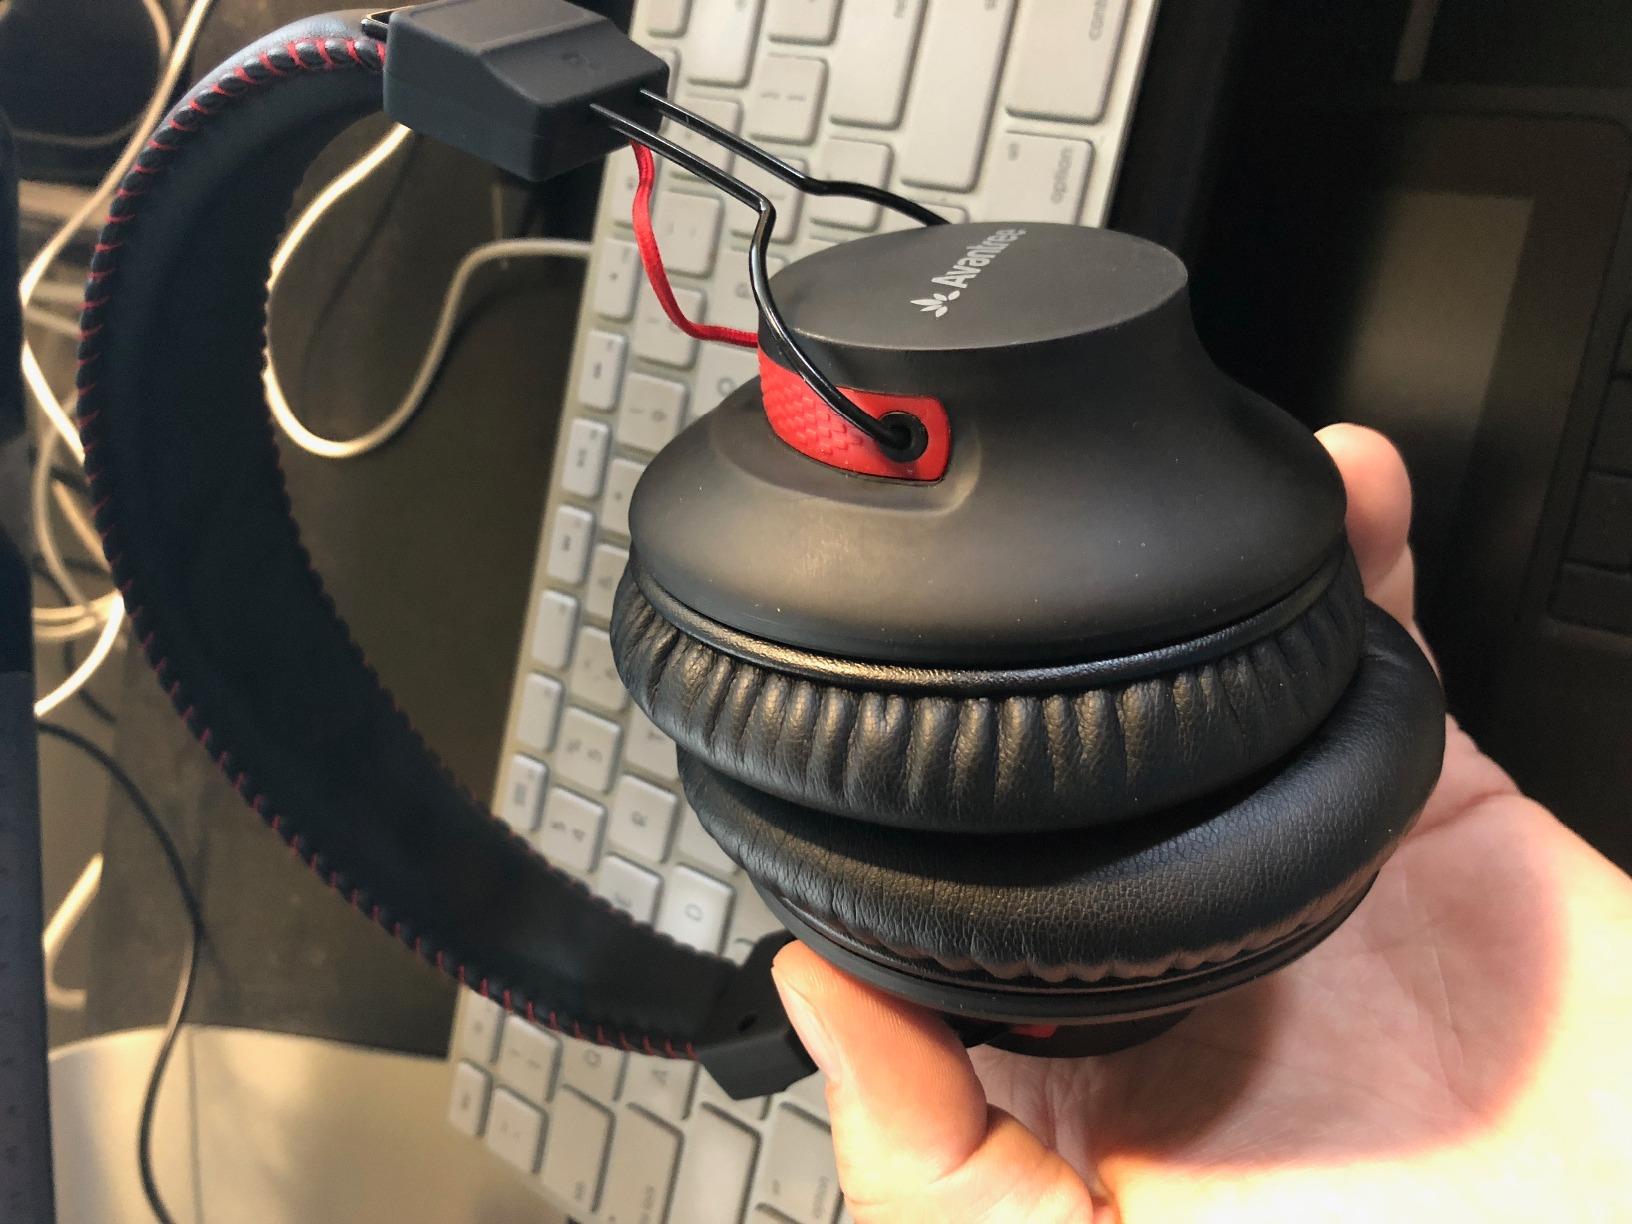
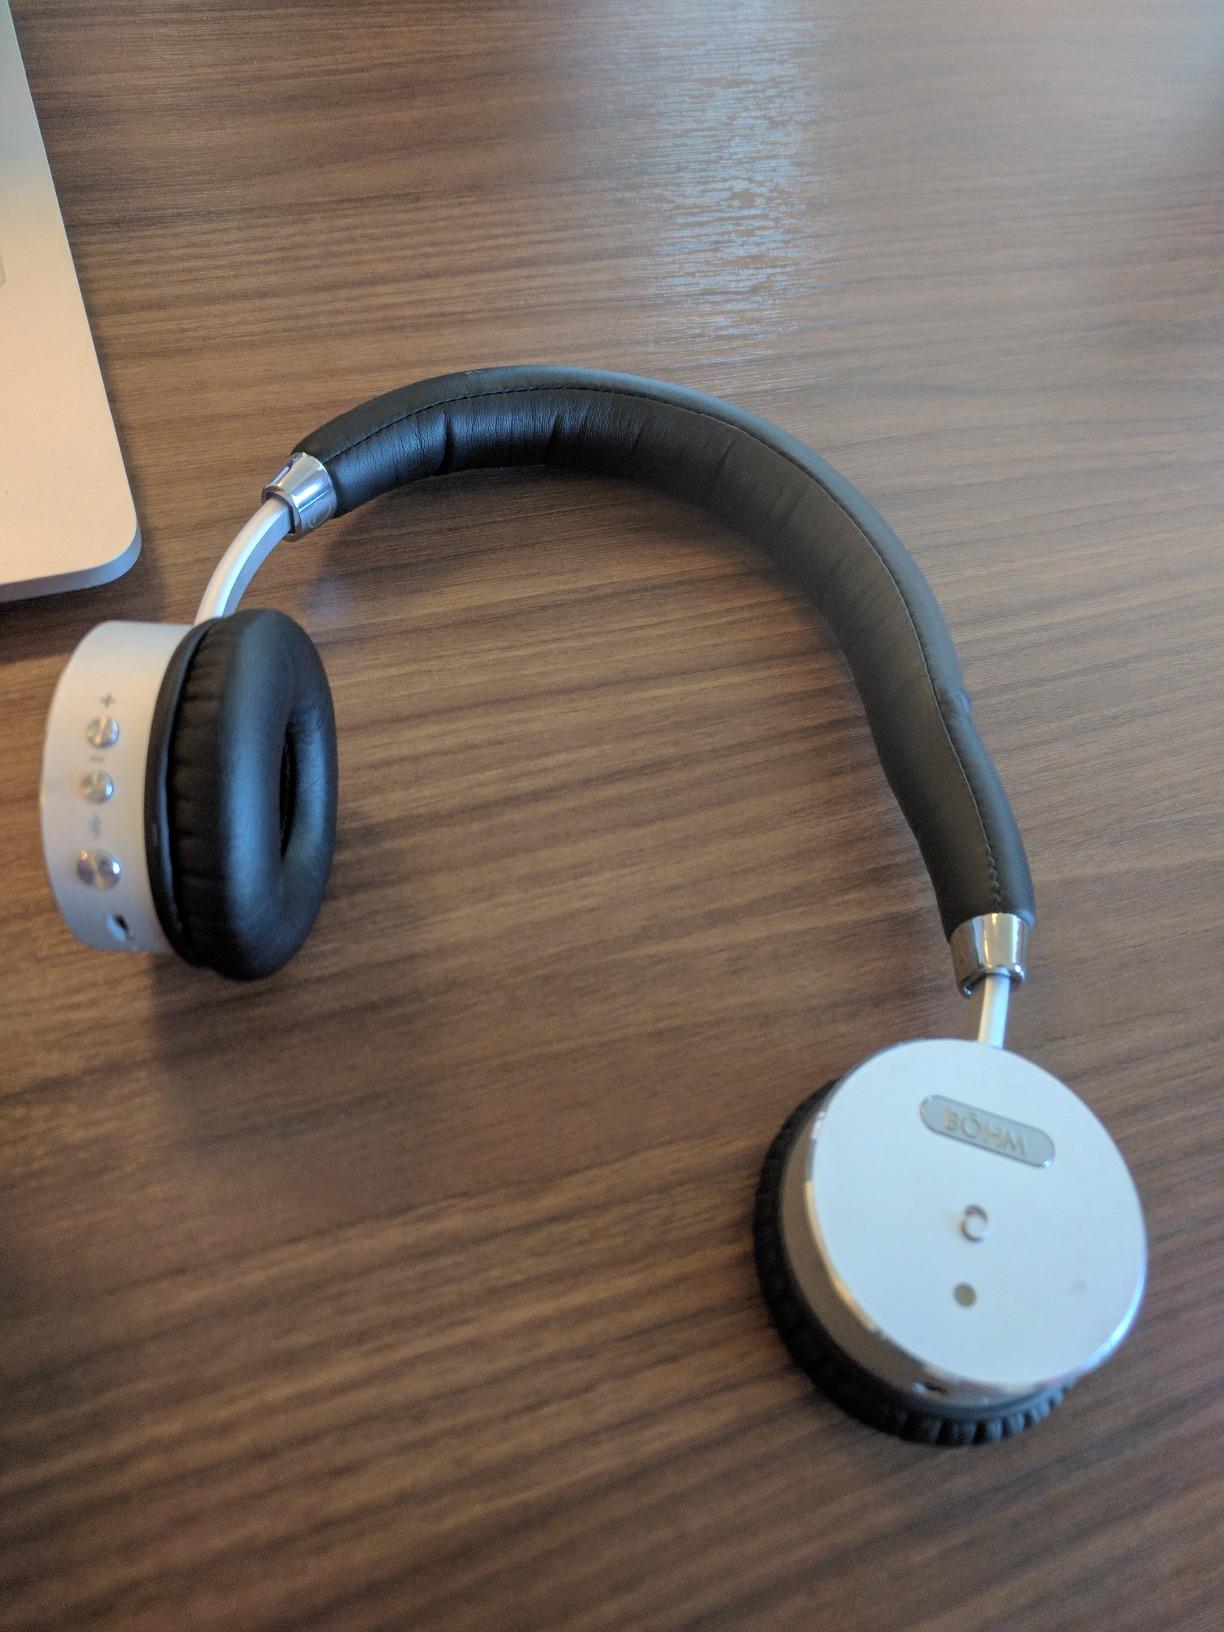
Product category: headphones
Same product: no